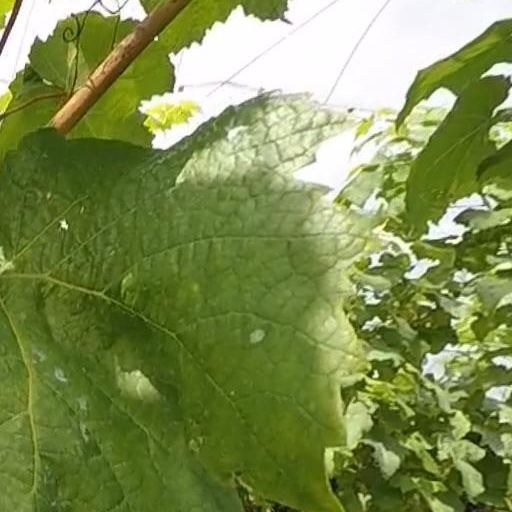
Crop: grape